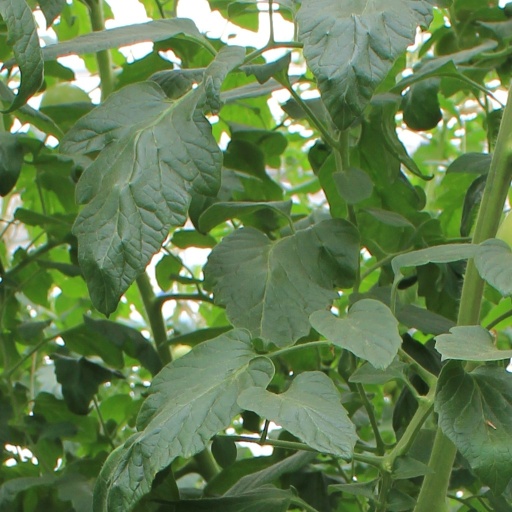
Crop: tomato